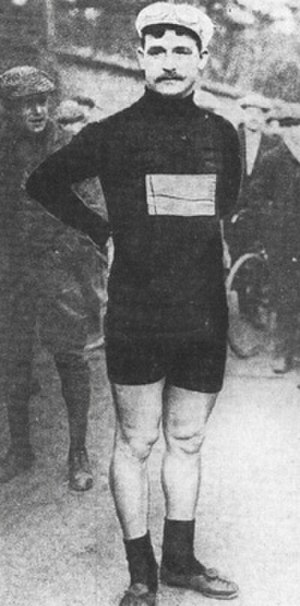
François Faber
François Faber
François Faber var en luxembourgsk cykelrytter. Han blev født i Frankrig, men fordi faderen var fra Luxembourg, kunne han få luxembourgsk statsborgerskab.